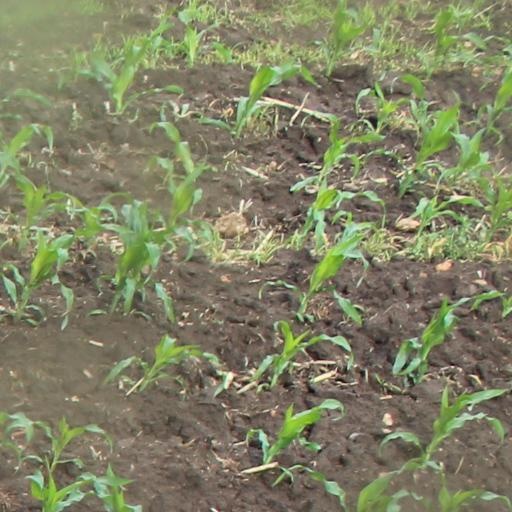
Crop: maize; corn